Liber daticus vetustior

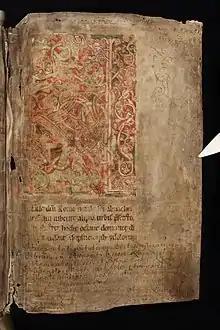
Folio 8 recto from "Liber daticus vetustior", with a large, decorative KL-initial

Liber daticus vetustior (Lund, UB Mh 7) is a 12th-century illuminated manuscript probably made in Lund (then part of Denmark, today in Sweden). It was made to serve as the martyrology and obituary of the canons of Lund Cathedral.